I Walk Alone

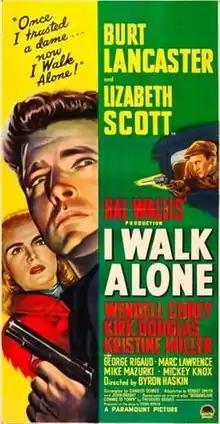
Original film poster

I Walk Alone is a 1947 film noir released by Paramount Pictures starring Burt Lancaster and Lizabeth Scott, with a supporting cast featuring Wendell Corey, Kirk Douglas, and Kristine Miller. The film was produced by Hal B. Wallis, and directed by Byron Haskin.